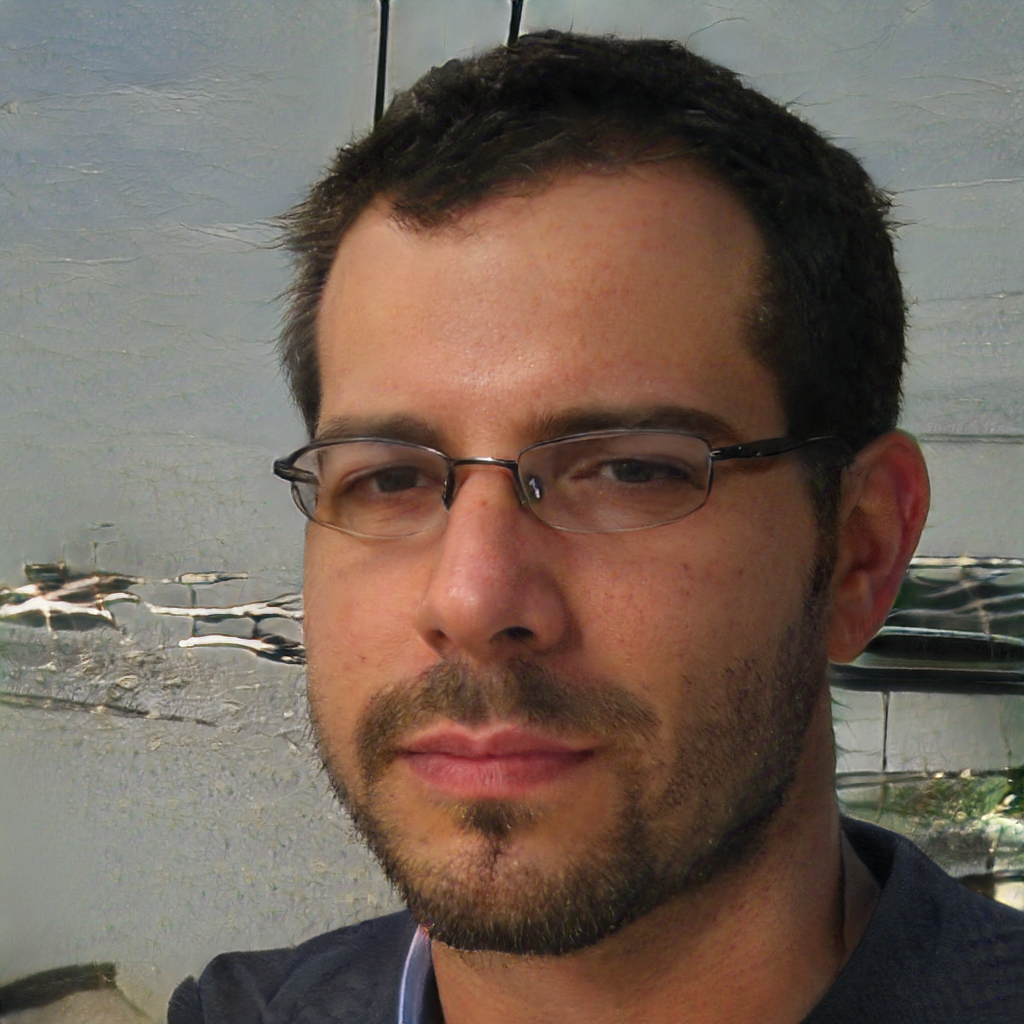
Label: Colored